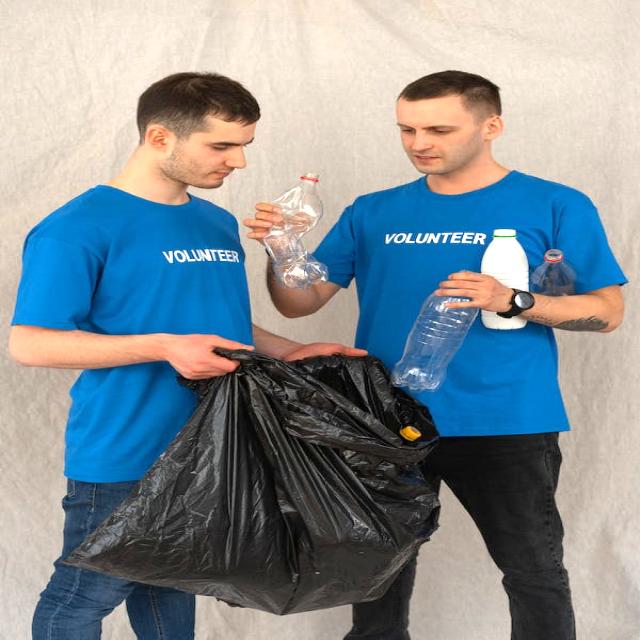
Label: Trash